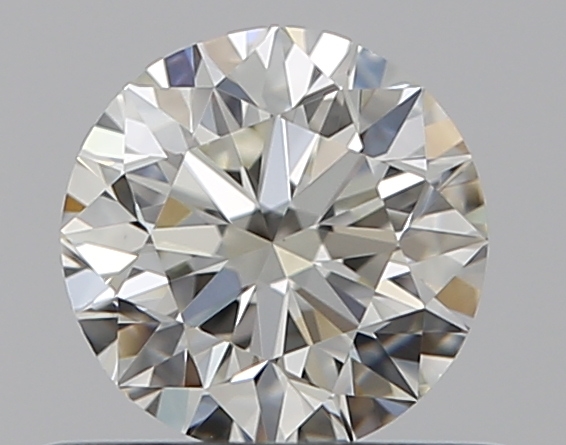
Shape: round
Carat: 0.5
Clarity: VS1
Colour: J
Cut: VG
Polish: EX
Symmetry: VG
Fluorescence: ST
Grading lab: GIA
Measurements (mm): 4.99 x 5.03 x 3.18